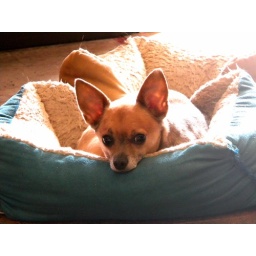
Laying in a little cat bed and catching the late afternoon sun's warmth on his back .